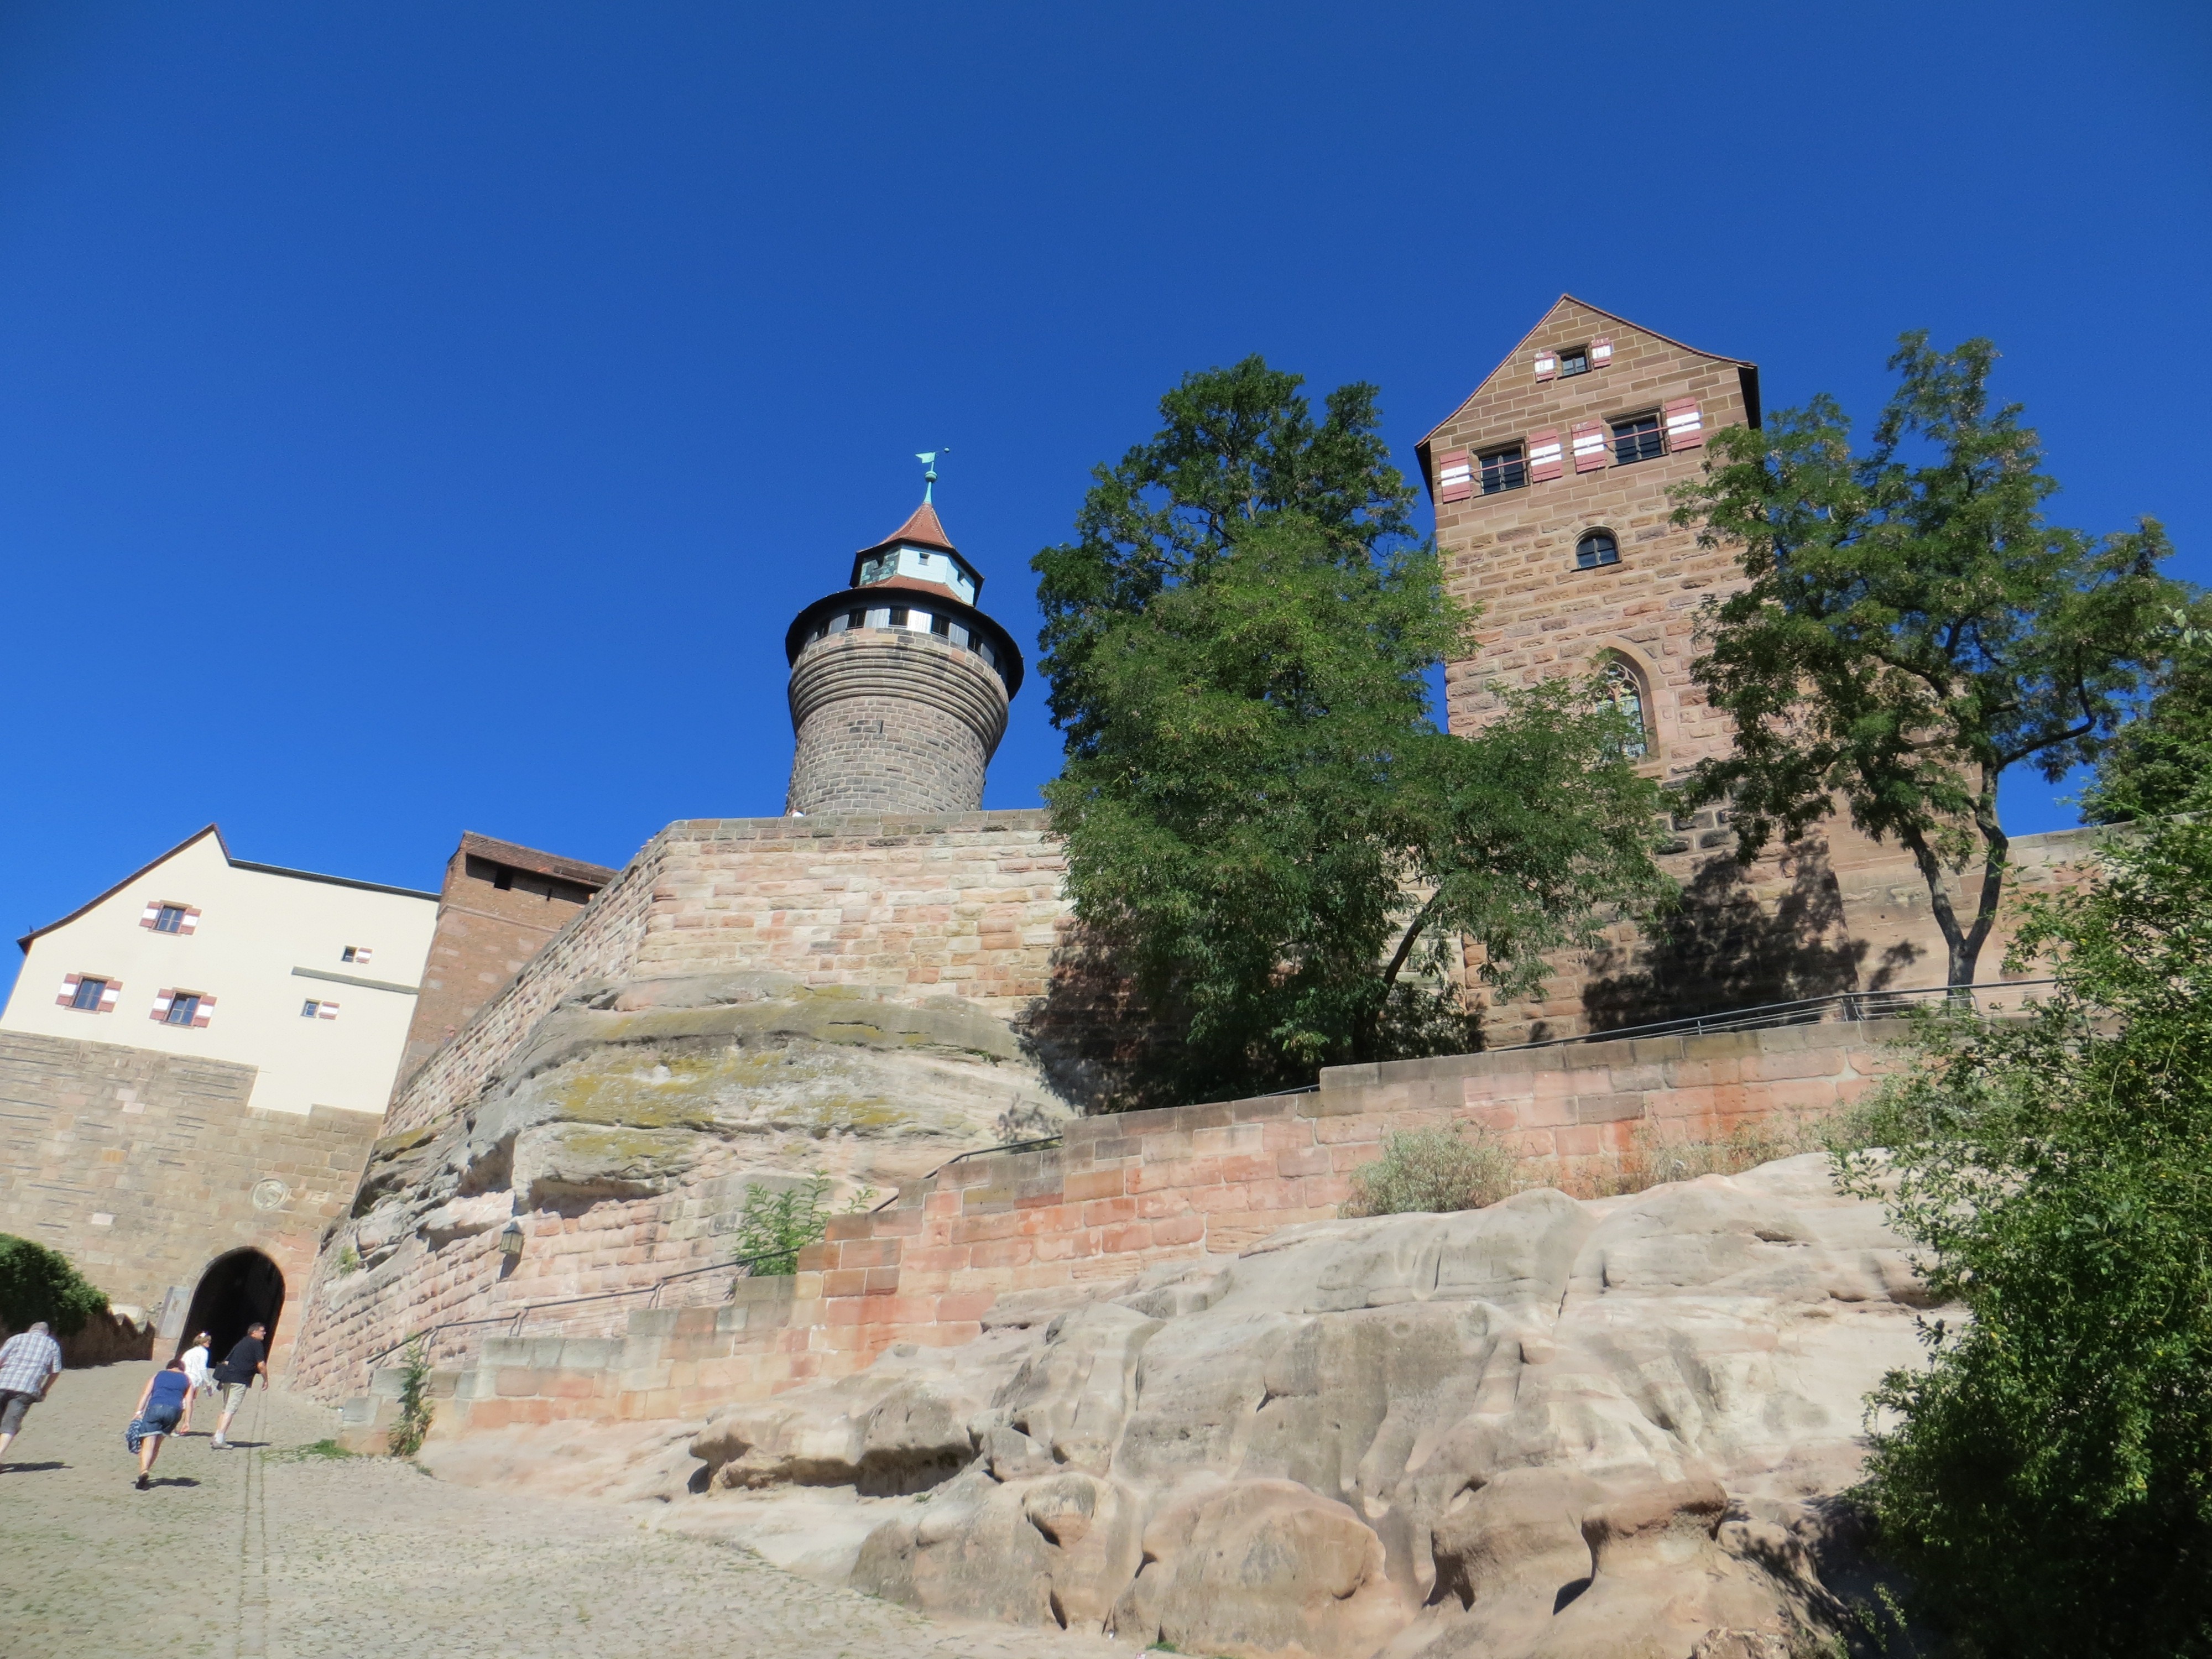
building, chateau, tower, castle, landmark, fortification, tourism, old town, monastery, middle ages, nuremberg, swiss francs